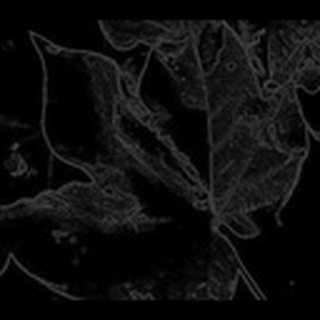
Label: cotton_target_spot